Lewis H. Brereton

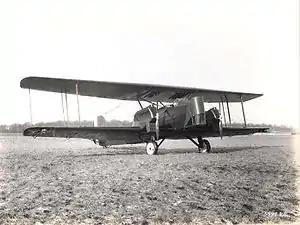
Huff-Daland XLB-5 prototype that crashed May 28, 1927, from engine failure.

Brereton became commanding officer of the 10th School Group on September 1, 1922 at Kelly Field, Texas, responsible for the advanced flying training of pilot candidates. At Kelly, Brereton successively became Assistant Commandant of the Advanced Flying Training School, Director of Attack Training, and President of the Board of Attack Aviation. On February 5, 1923, while on an inspection tour, Mitchell relieved the inexperienced commander of the 3rd Attack Group, at that time one of only three combat groups in the Air Service, and replaced him with Brereton. During this period the 3rd Attack Group conducted field tests on the new Boeing GA-1, a heavily armed and armored attack aircraft, ultimately determining it to be unfit for combat service. On September 16, 1924 he transferred to Langley Field as an instructor at the Air Service Tactical School for its 1924–1925 term.